List of eating utensils

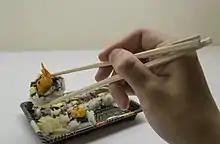
Wooden chopsticks

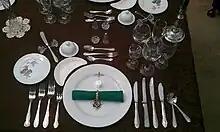
A Western-style, formal place setting. It includes a butter spreader resting on a crystal stand; a cocktail fork, soup spoon, dessert fork, dessert spoon and an ice cream fork, as well as separate knives and forks for fish, entrée, main course and salad.

A variety of eating utensils have been used by people to aid eating when dining. Most societies traditionally use bowls or dishes to contain food to be eaten, but while some use their hands to deliver this food to their mouths, others have developed specific tools for the purpose. In Western cultures, cutlery items such as knives and forks are the traditional norm, while in much of the East, chopsticks are more common. Spoons are ubiquitous.